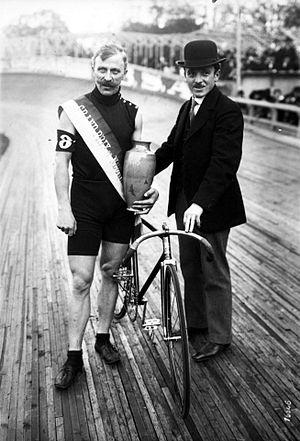
1911 Thorvald Ellegaard vainqueur au GP Neuilly
Thorvald Ellegaard est un coureur cycliste danois, six fois champion du monde de vitesse entre 1901 et 1911.